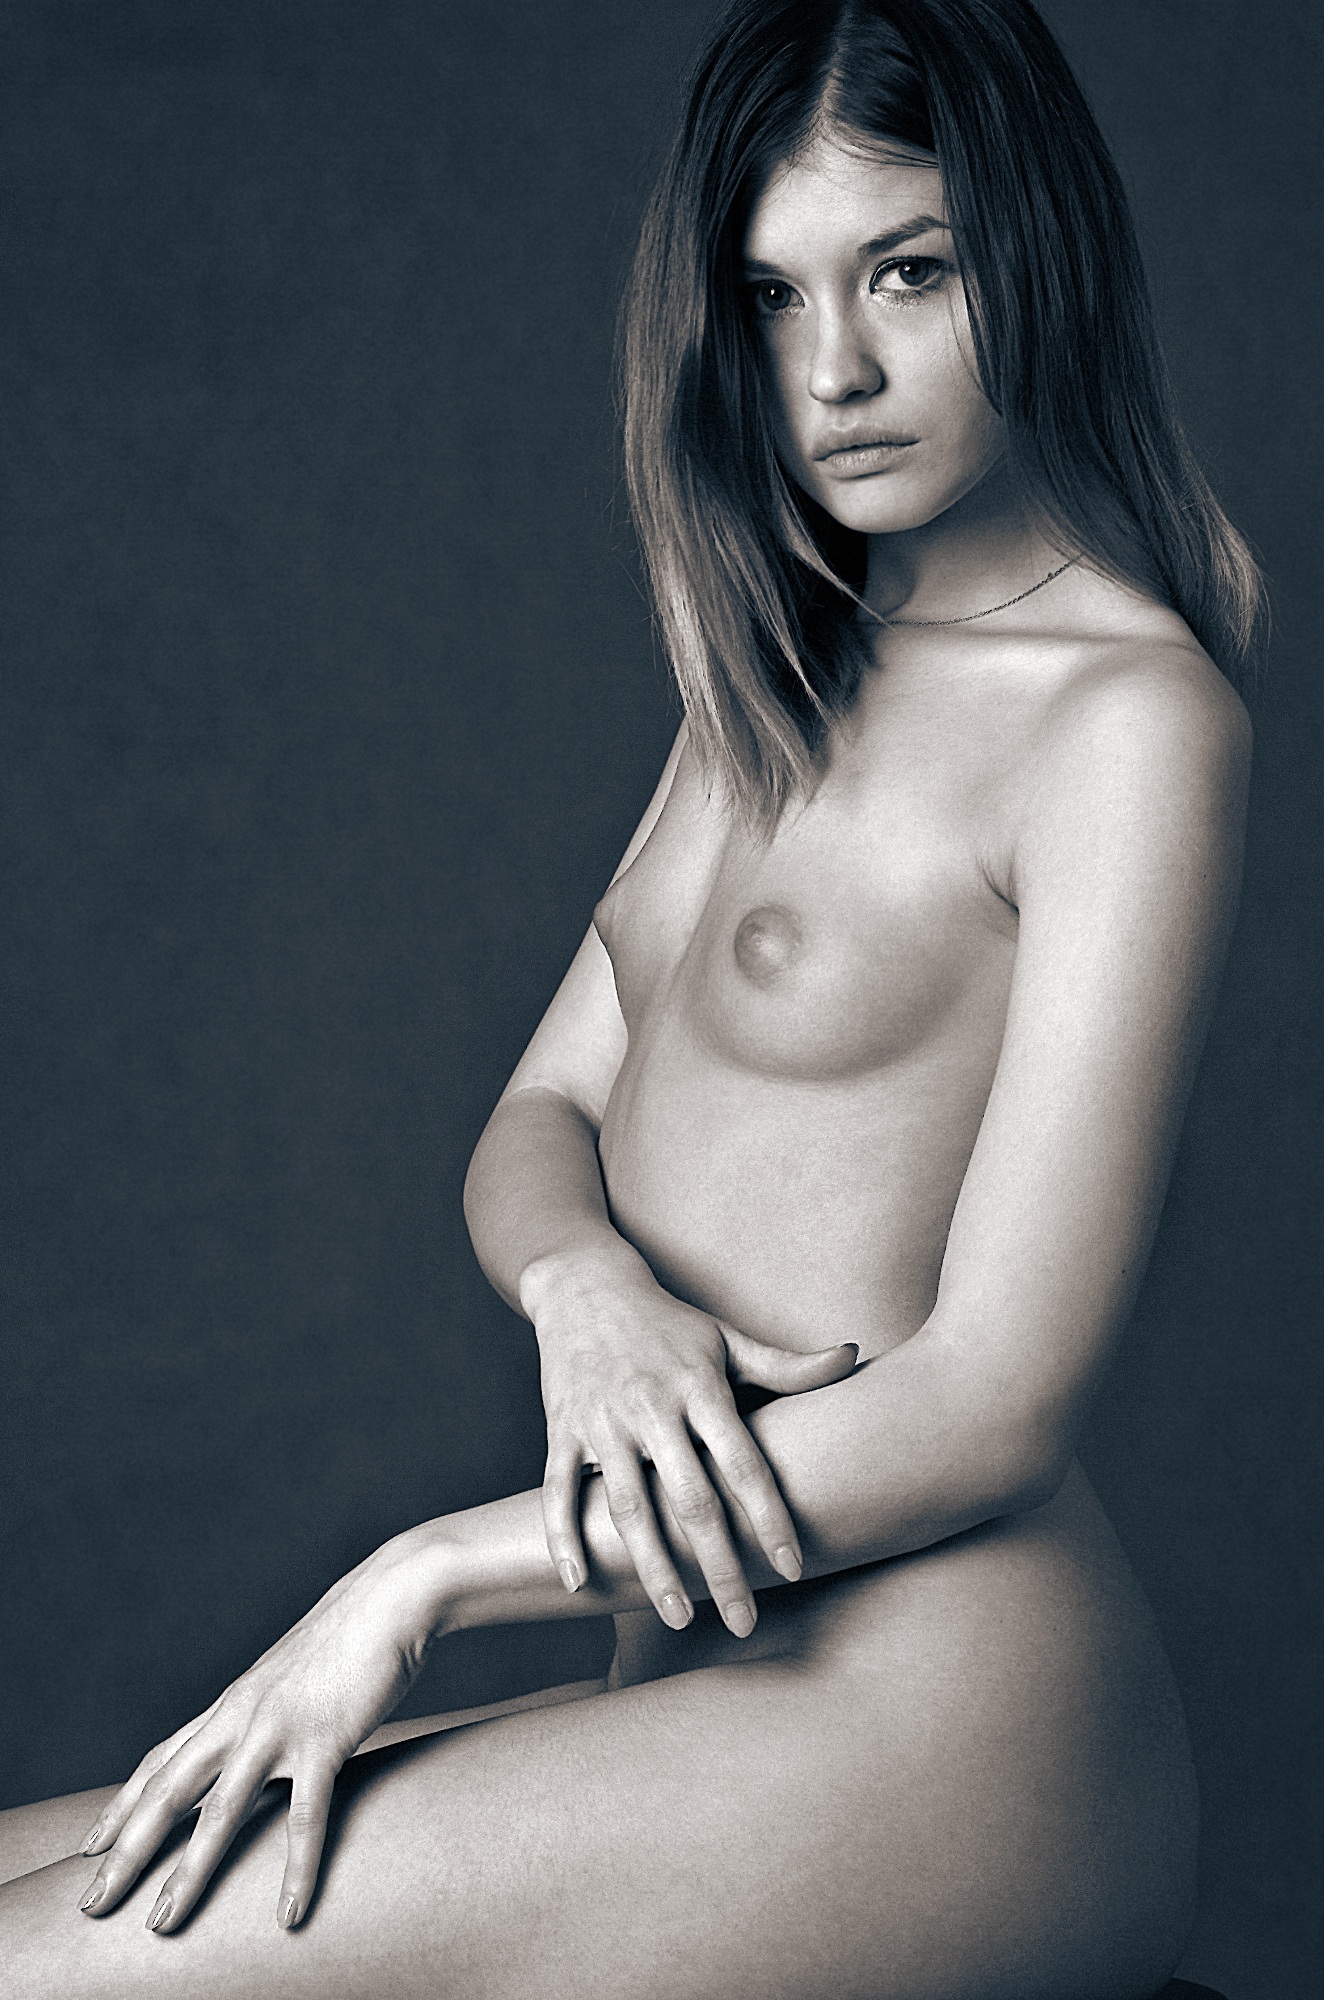
hand, person, black and white, girl, woman, hair, photography, thinking, portrait, model, sitting, monochrome, hairstyle, long hair, black hair, outside, hands, beauty, nude, body, peace of mind, photo shoot, the act of, brown hair, sense, monochrome photography, portrait photography, human positions, art model, supermodel